Wadamago

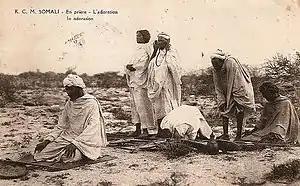
Sheikh Bashir praying Sunnah prayer, 1920

The 1945 Sheikh Bashir Rebellion was a rebellion waged by tribesmen of the Habr Je'lo clan in the former British Somaliland protectorate against British authorities in July 1945 led by Sheikh Bashir, a Somali religious leader.